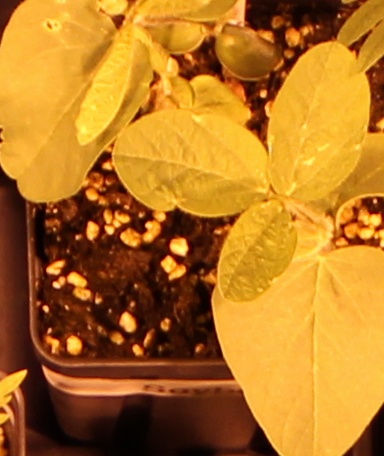
Label: Soybean